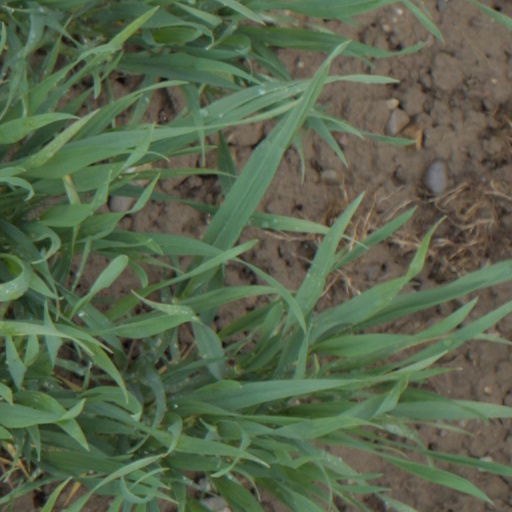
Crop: wheat